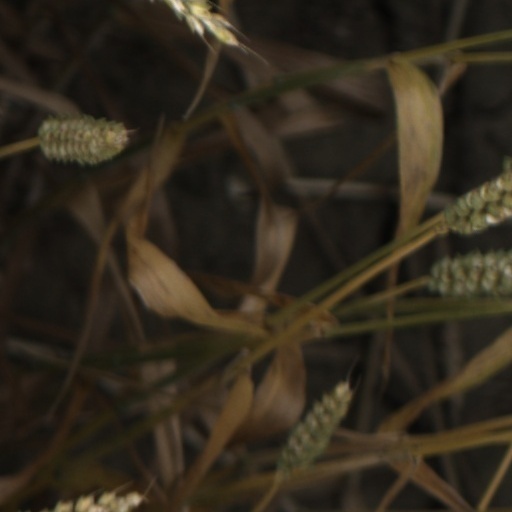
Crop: wheat